Torchy Blane

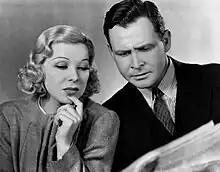
Glenda Farrell and Barton MacLane as Torchy Blane and Steve McBride

In 1936, Warner Bros. began to develop an adaptation of the "MacBride and Kennedy" stories by detective novelist Frederick Nebel. These stories featured a no-nonsense cop named MacBride and his friend known as Kennedy, a hard-drinking newspaperman. For the film version, Kennedy was changed to a woman named Theresa "Torchy" Blane and became the love interest of the cop, whose name was now spelled "McBride". Torchy's lifestyle was more compatible with the Hays Code than a faithful on-screen adaptation of Kennedy would have been.